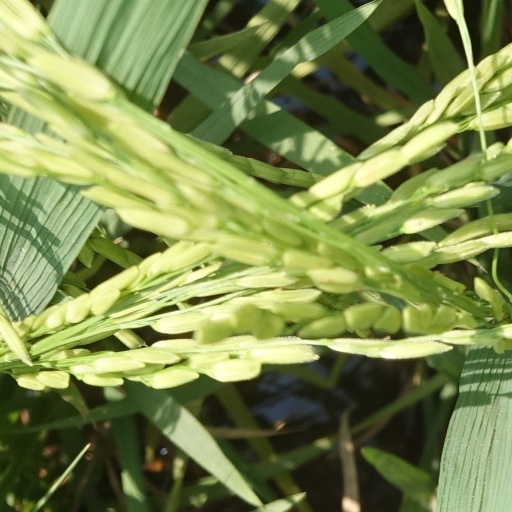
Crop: rice